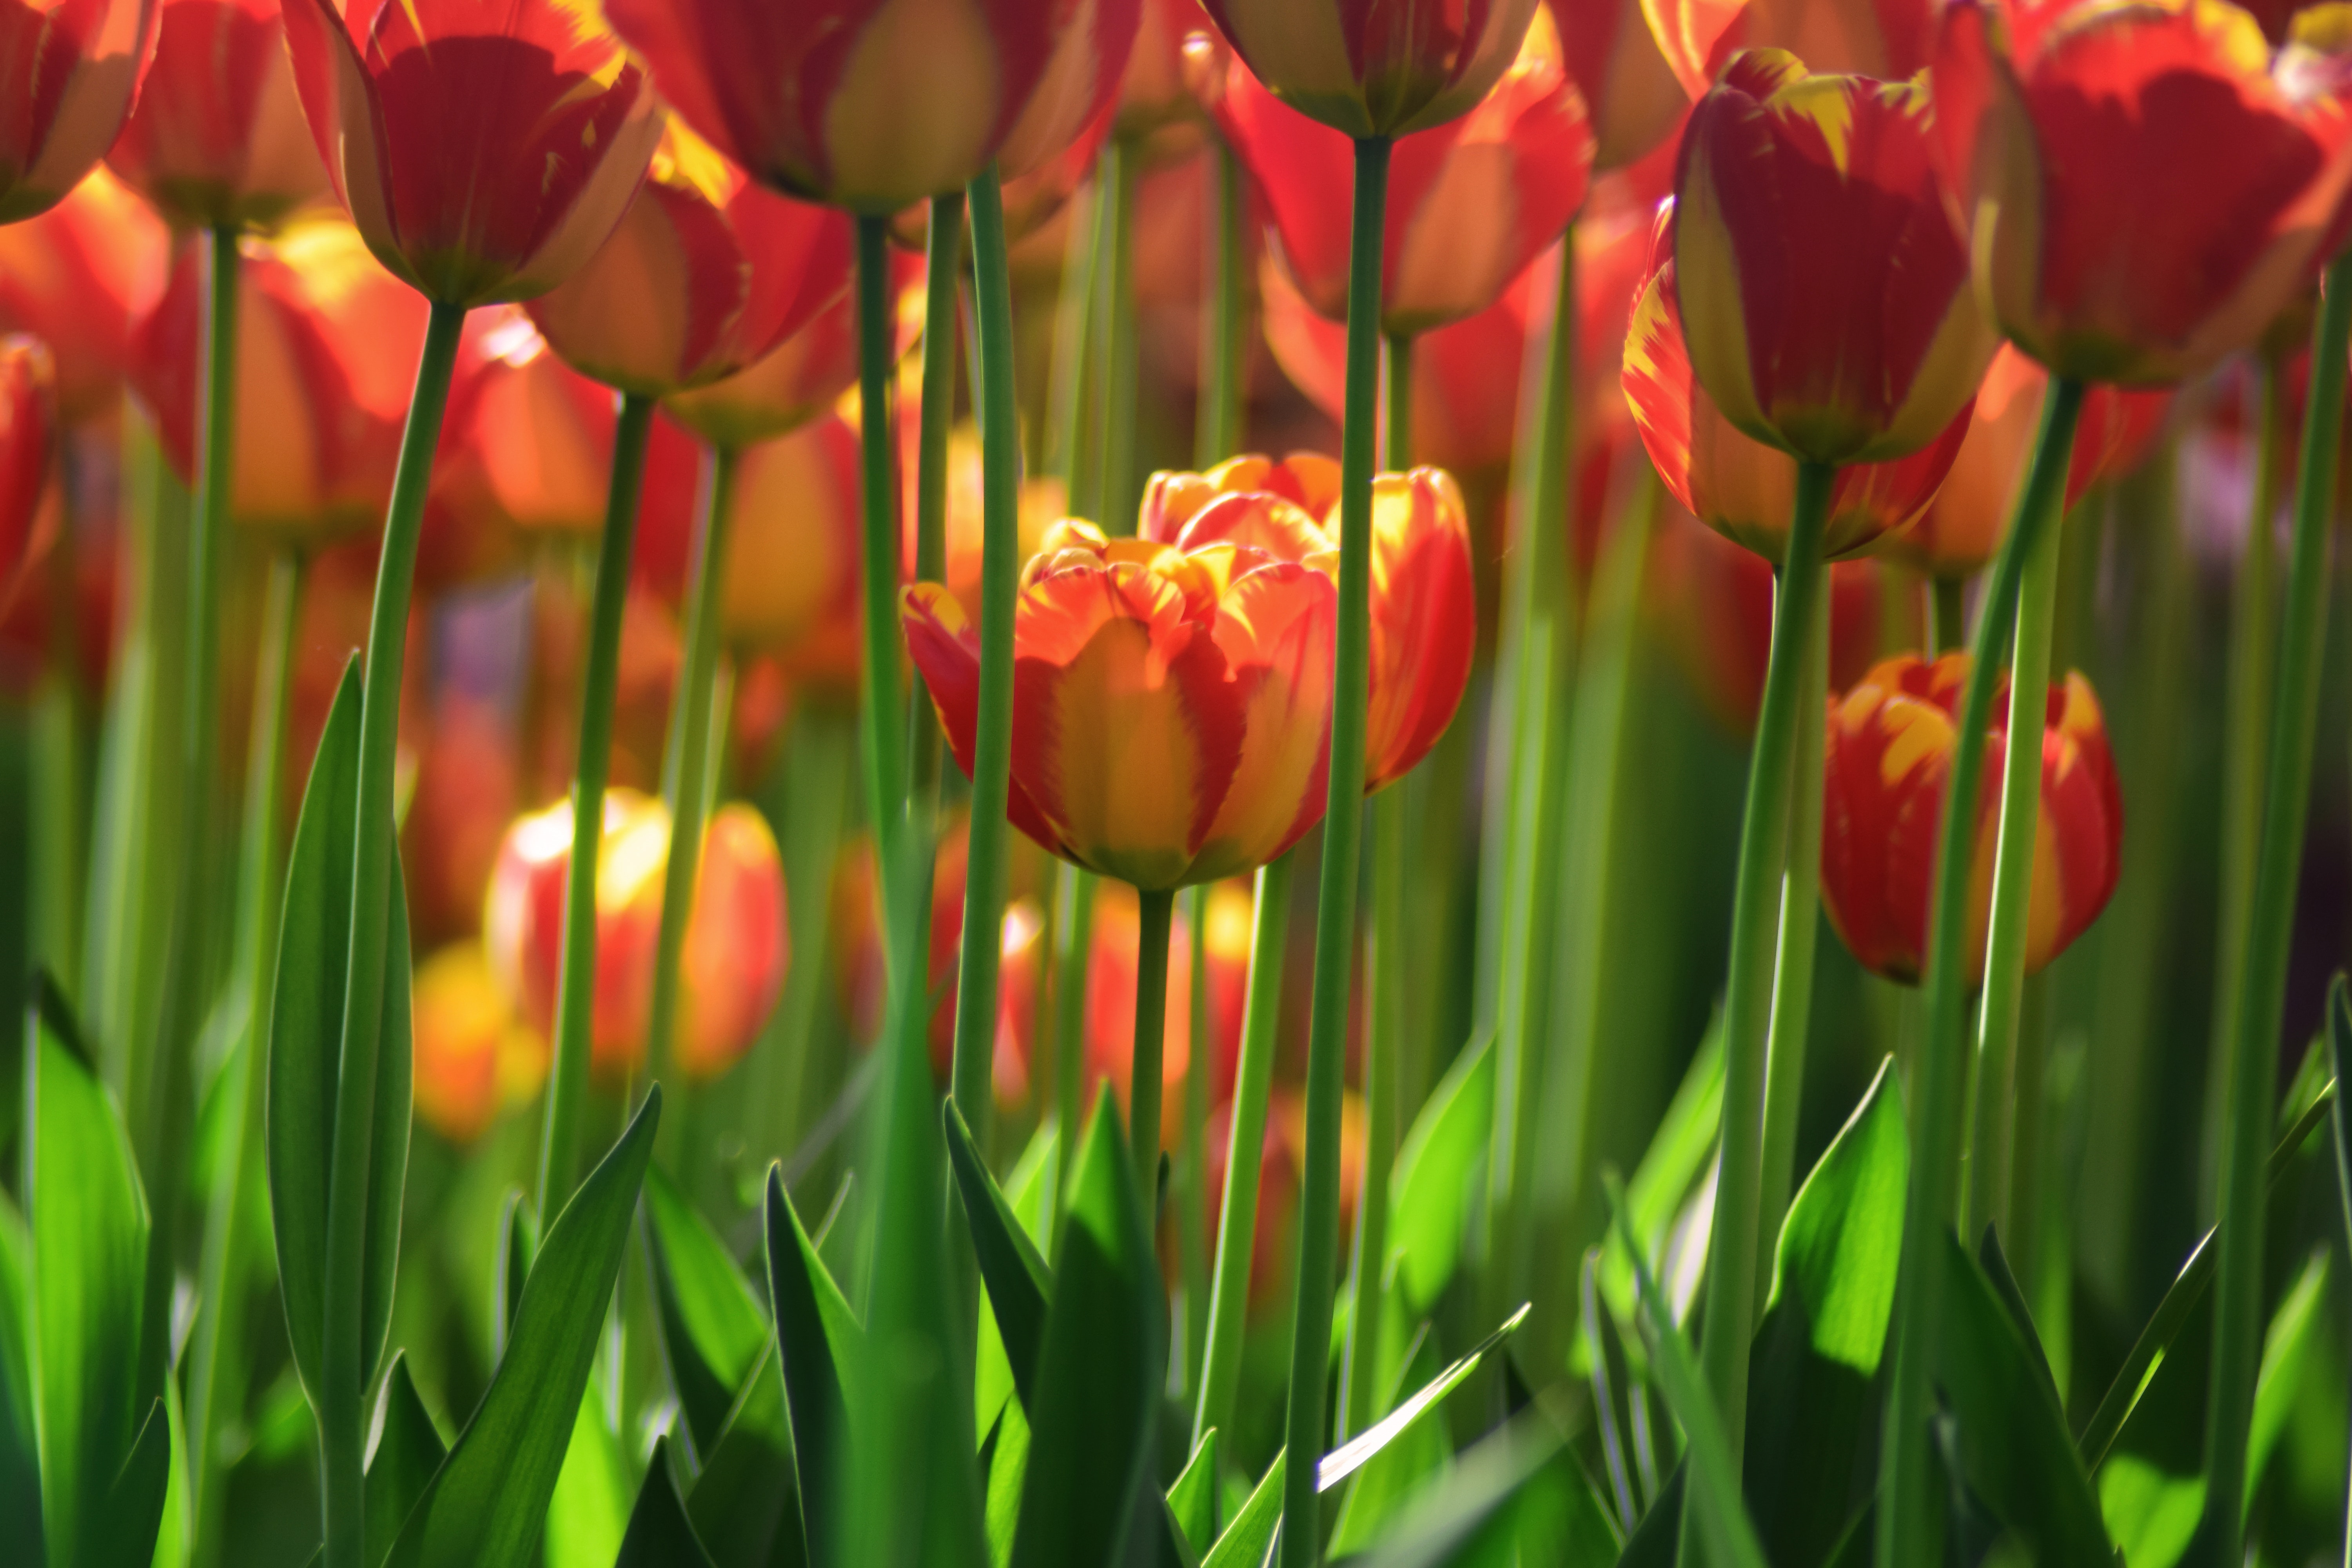
flower, flowering plant, tulip, petal, plant, plant stem, vegetation, lady tulip, spring, botany, close up, water, leaf, bud, meadow, sunlight, wildflower, lily family, macro photography